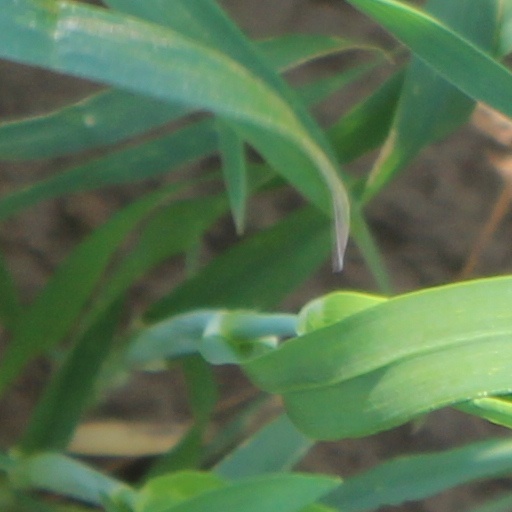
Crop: wheat